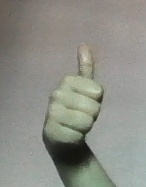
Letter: aleff